Fish gill

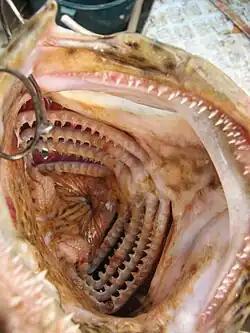

Gills usually consist of thin filaments of tissue, branches, or slender tufted processes that have a highly folded surface to increase surface area. The high surface area is crucial to the gas exchange of aquatic organisms as water contains only a small fraction of the dissolved oxygen that air does. A cubic meter of air contains about 250 grams of oxygen at STP. The concentration of oxygen in water is lower than air and it diffuses more slowly. In a litre of freshwater the oxygen content is 8 cm per litre compared to 210 in the same volume of air. Water is 777 times more dense than air and is 100 times more viscous. Oxygen has a diffusion rate in air 10,000 times greater than in water. The use of sac-like lungs to remove oxygen from water would not be efficient enough to sustain life. Rather than using lungs "Gaseous exchange takes place across the surface of highly vascularised gills over which a one-way current of water is kept flowing by a specialised pumping mechanism. The density of the water prevents the gills from collapsing and lying on top of each other, which is what happens when a fish is taken out of water."